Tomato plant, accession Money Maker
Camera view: bottom (45 deg); turntable rotation: 30 degrees
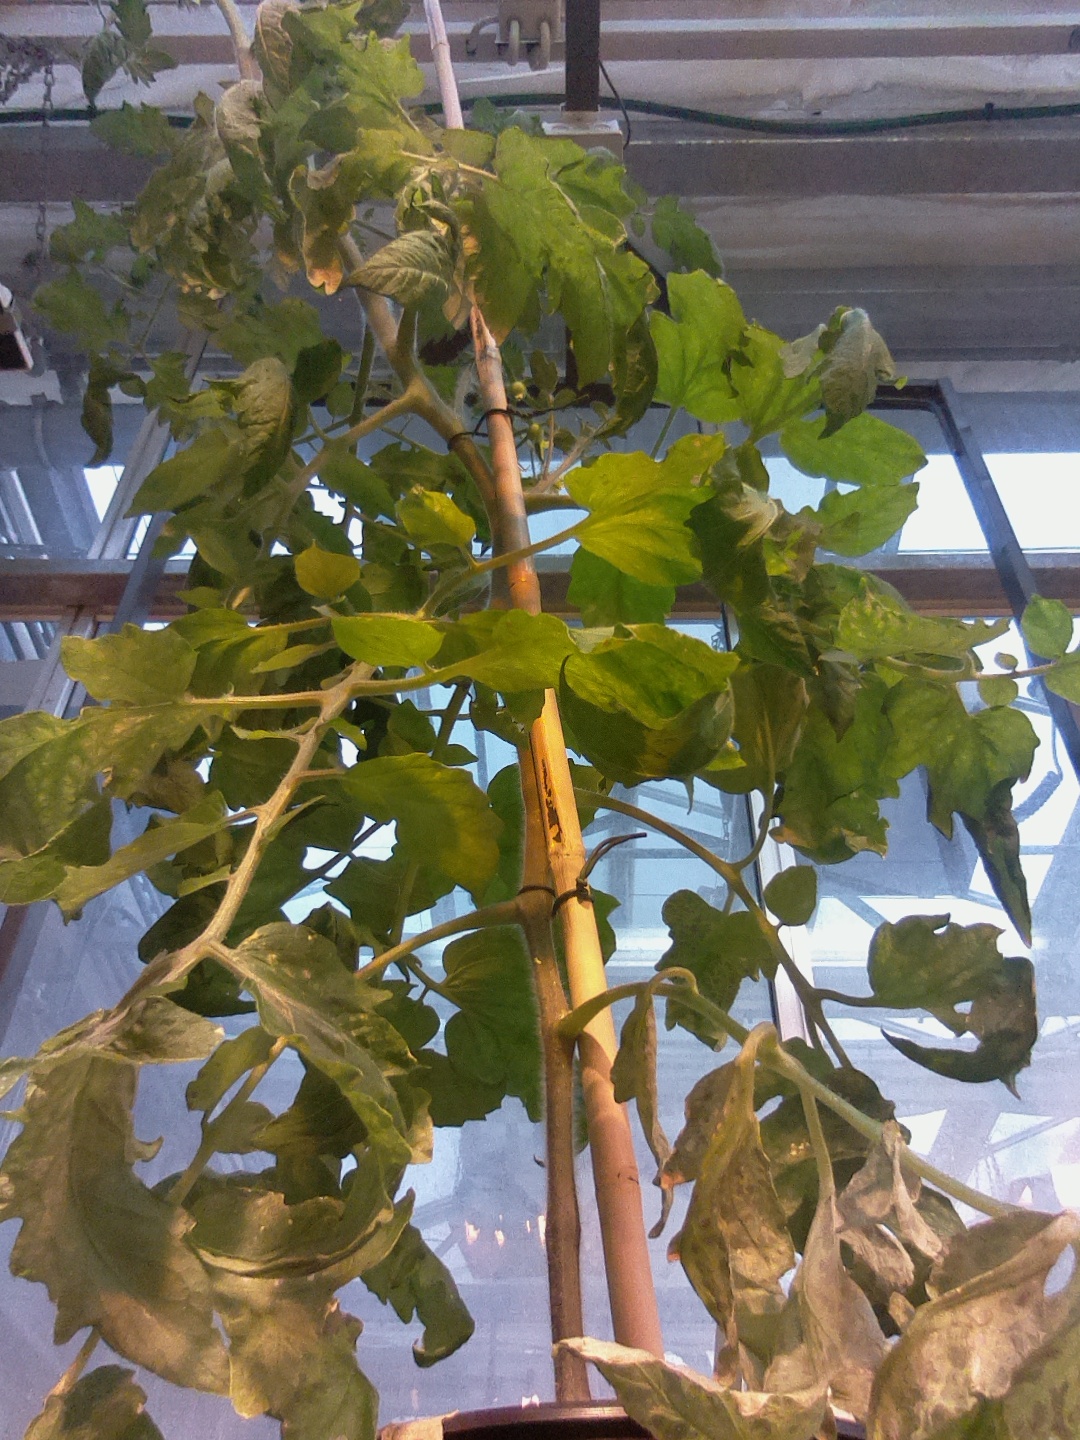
BBCH growth stage 70: Fruits at the main stem or branches visibles